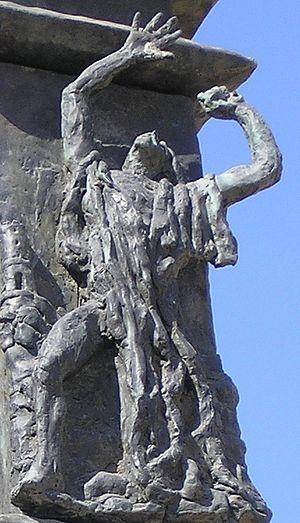
Benno Elkan, né le 2 décembre 1877 à Dortmund, Allemagne et mort le 10 janvier 1960 à Londres, Angleterre, est un sculpteur allemand auteur de la grande Menorah de la Knesset à Jérusalem et de nombreux bustes et médaillons en Allemagne et en Angleterre. Il commence à exercer dans sa ville natale de Dortmund en sculptant des monuments funéraires, puis il réalise des médailles et des bustes de militaires, d'hommes politiques, d'artistes et de scientifiques en Allemagne, en France et en Angleterre. Elkan, considéré comme artiste juif est interdit de travailler en Allemagne en 1935 et émigre à Londres. L'œuvre d'Elkan est alors oublié en Allemagne jusque dans les années 1950, où il est de nouveau exposé. L'œuvre d'Elkan ne s'apparente à aucun style artistique